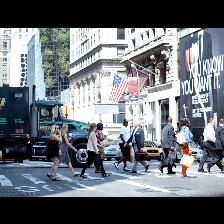
Label: Human